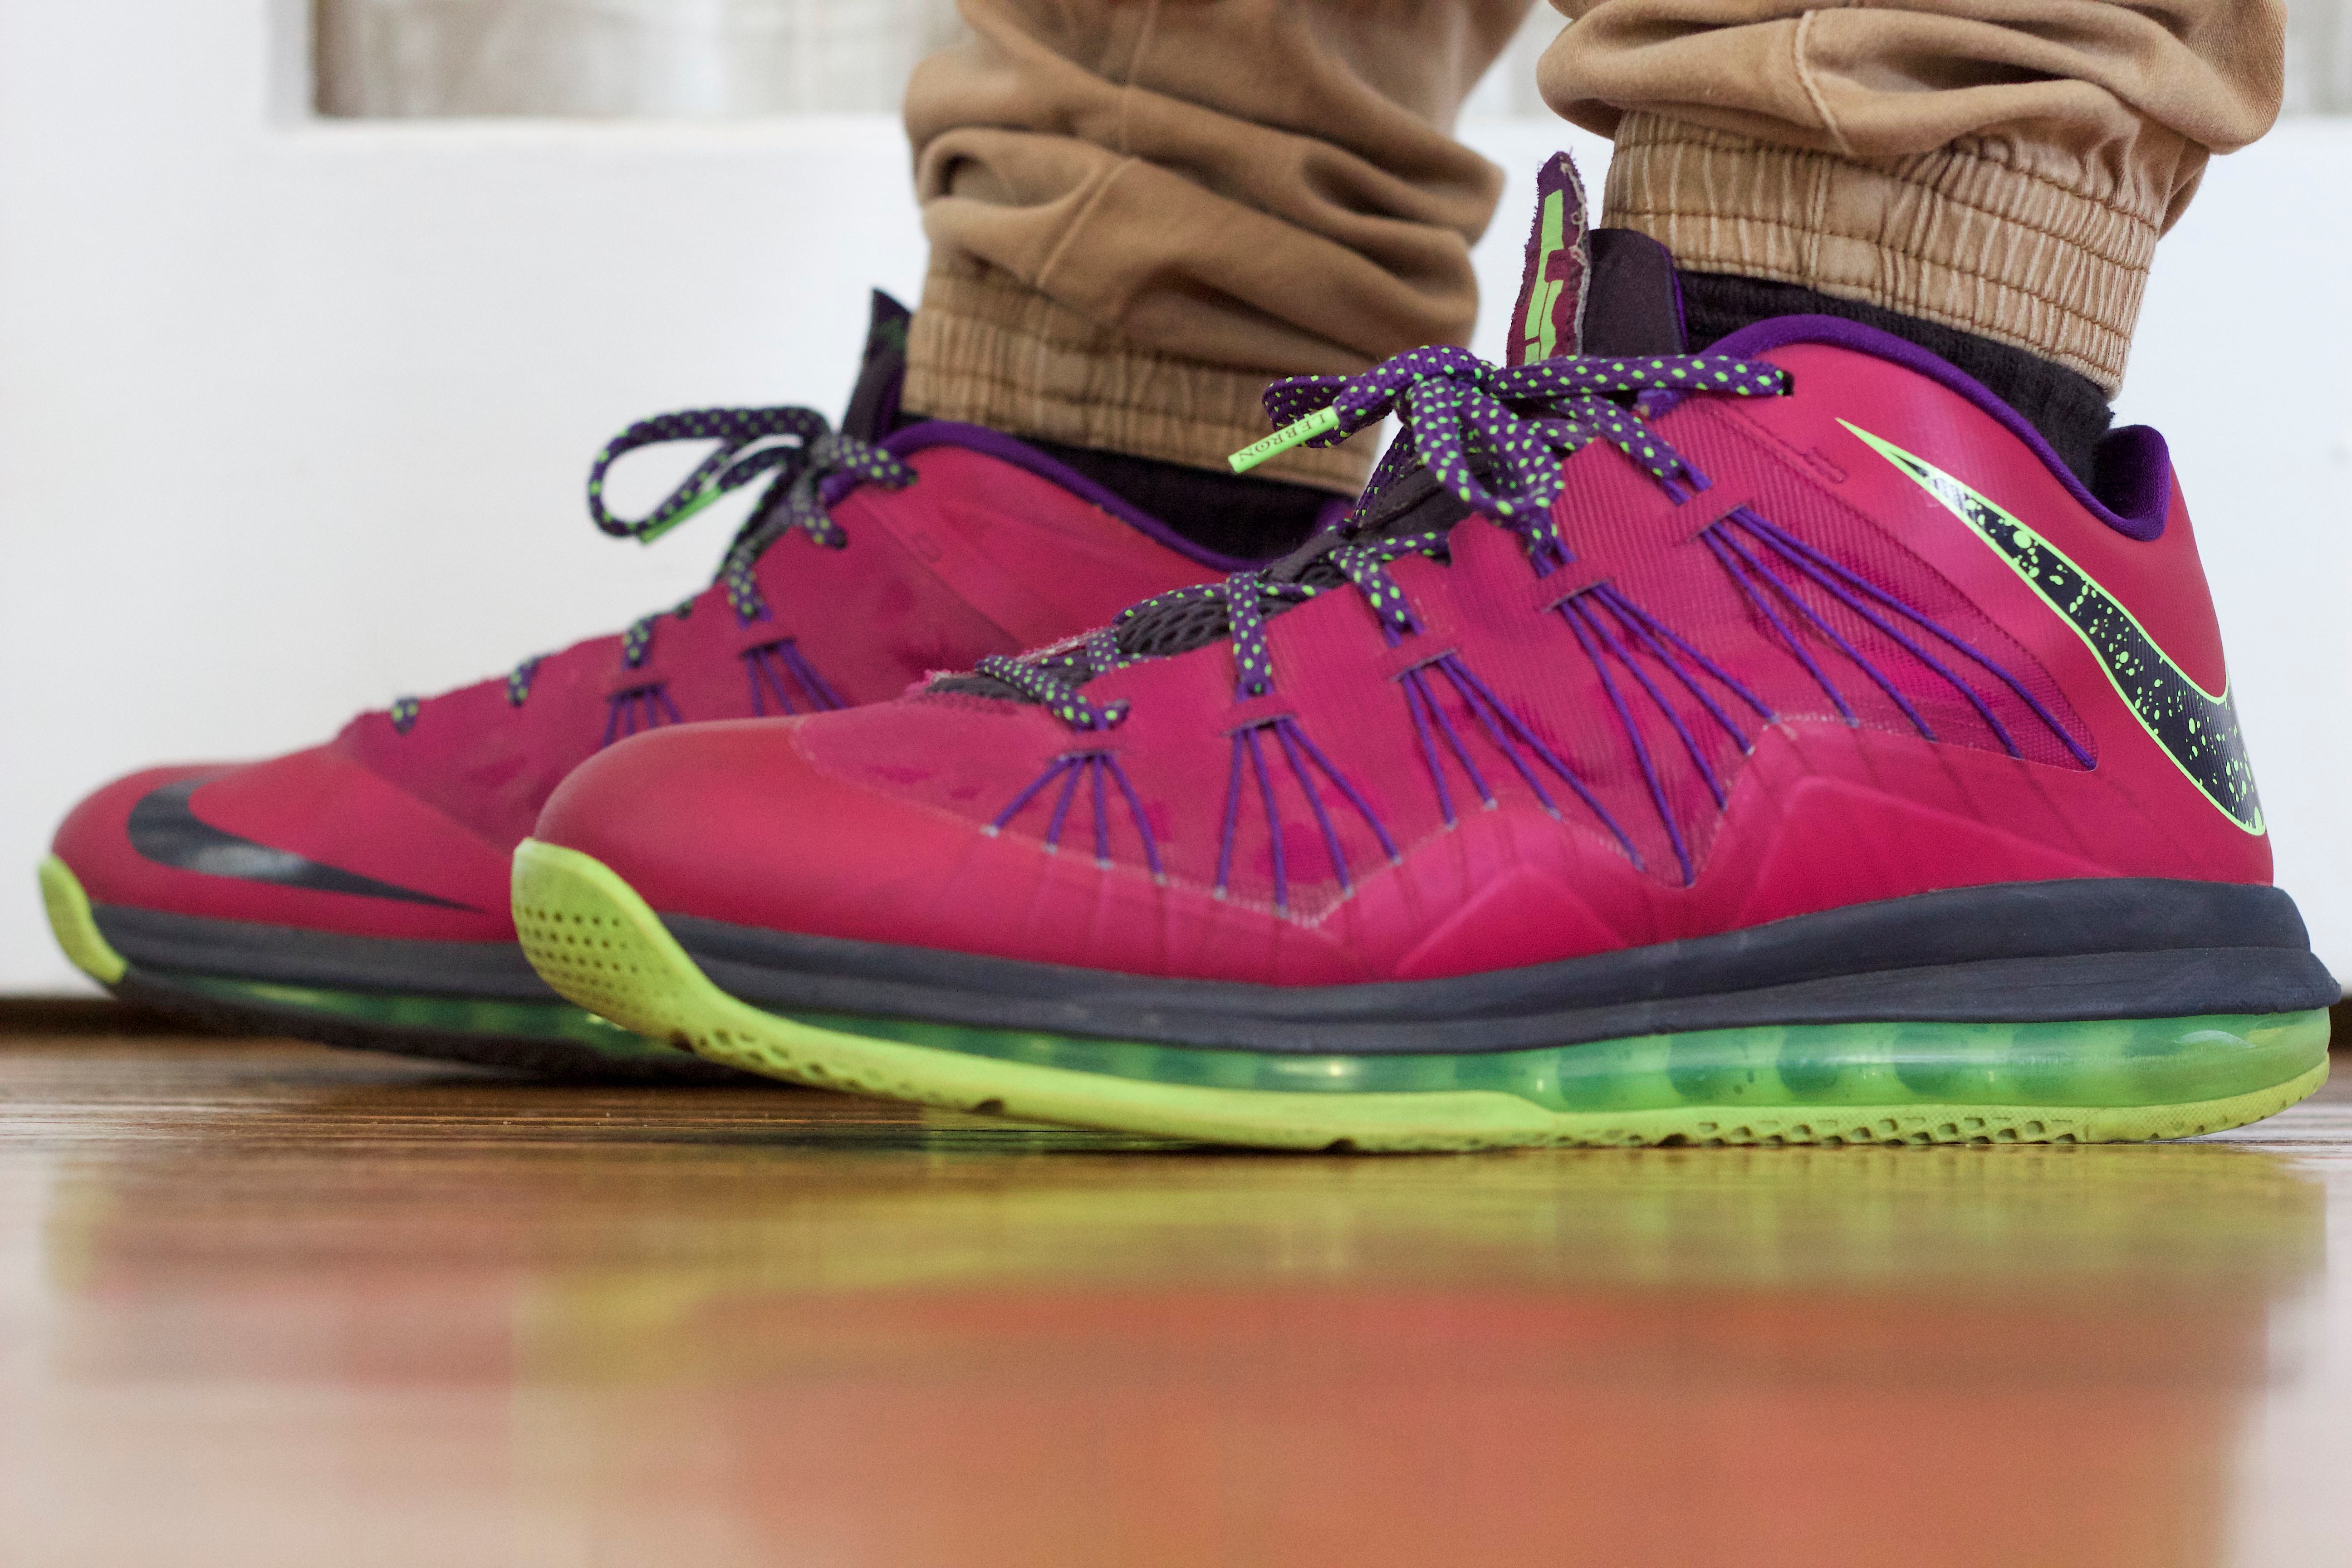
shoe, leather, spring, green, red, color, yellow, pink, leisure, sneakers, footwear, magenta